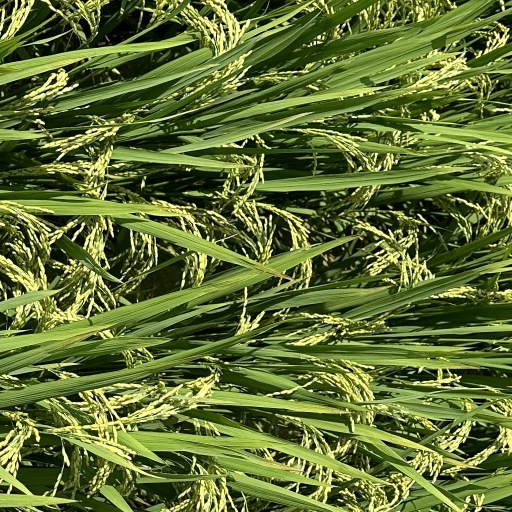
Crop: rice